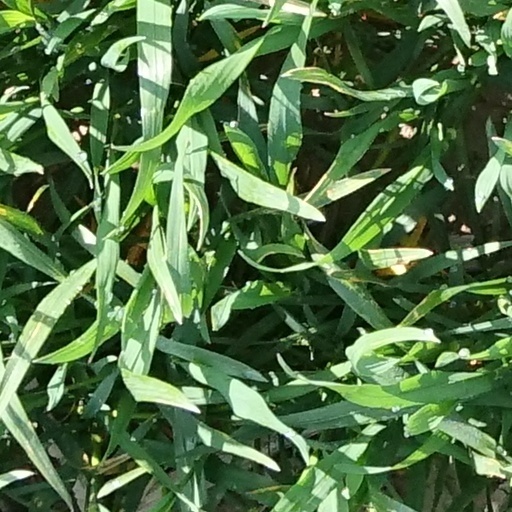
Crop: wheat